Answer in natural language. Considering the relative positions, is Doorway above or below stainless steel refrigerator door with vertical handle? Choose between the following options: below or above
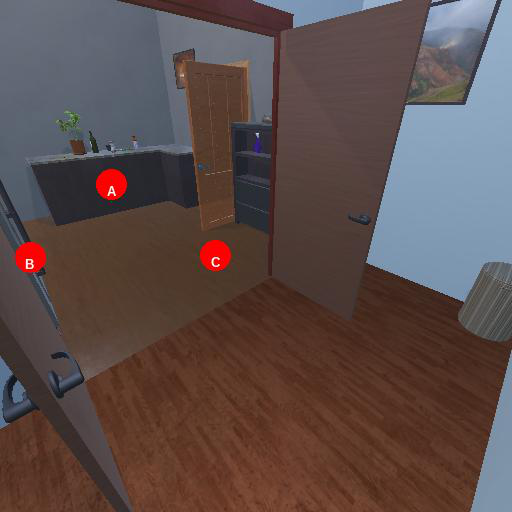
<answer>above</answer>